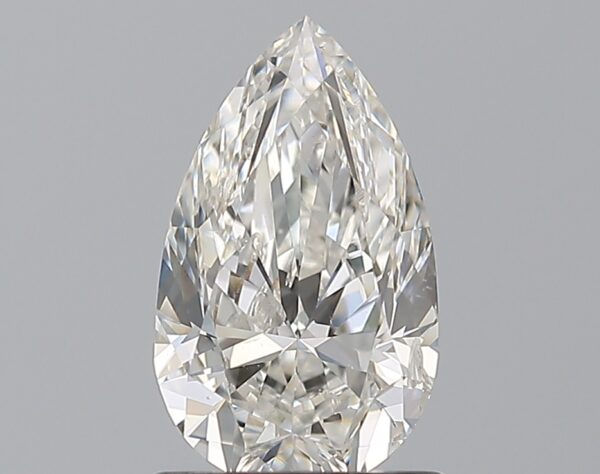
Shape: pear
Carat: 1
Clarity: SI2
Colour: G
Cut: EX
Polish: EX
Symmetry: VG
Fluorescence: ST
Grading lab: GIA
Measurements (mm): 8.86 x 5.3 x 3.36